Vižinada

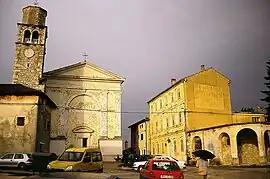
Vizinada's square where the climax of "Kelly's Heroes" was filmed.

In 1969, various locations in Vižinada were used as sets during the filming of the heist film "Kelly's Heroes;" the village was used as a stand-in for the French town of Clermont, with the script having a German-held bank full of gold bullion being up for grabs. Yugoslavia itself had been chosen for a shooting location for, among other reasons, that at the time it was one of the few nations whose army still possessed operational WWII-era tanks and other vehicles suitable for use in the film. Vižinada today remains mostly the same as it was in the production, as seen in the photograph of the church square, in which the confrontation with the Tiger tank takes place.